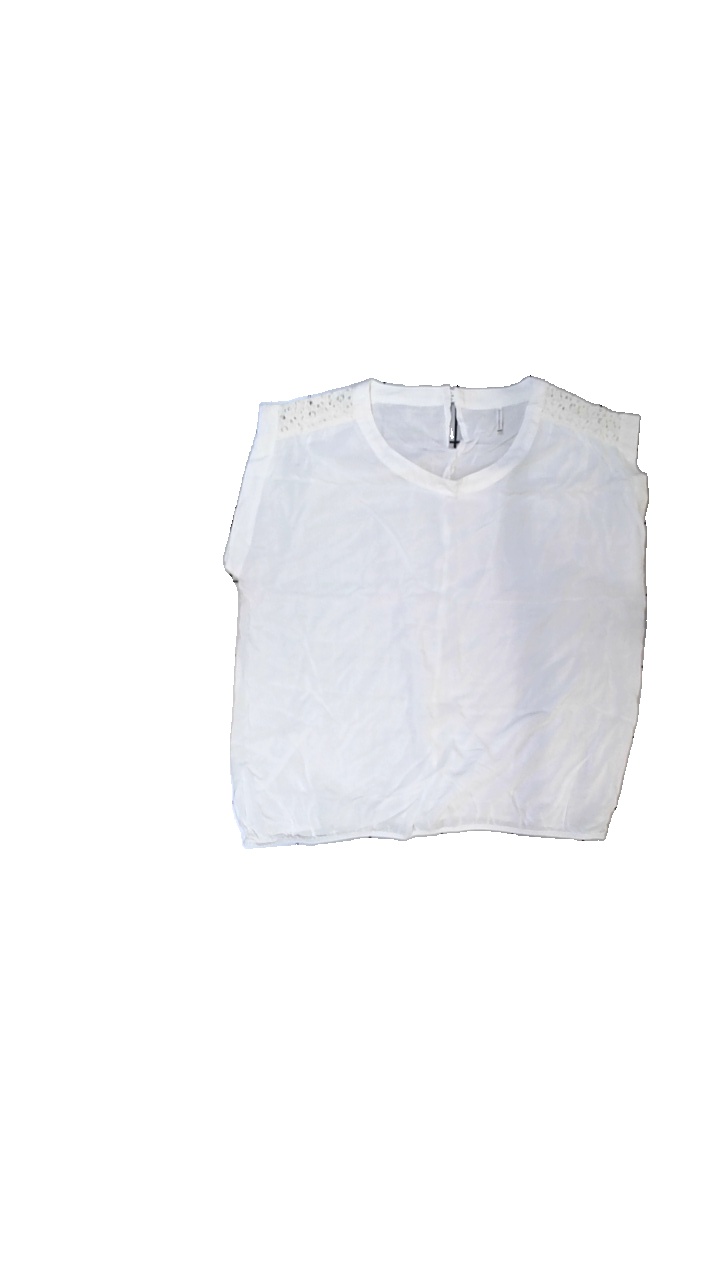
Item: Top (Ladies)
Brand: Soya/soyaconcept
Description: White summer top
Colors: White
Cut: Regular, C-collar
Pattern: Lace
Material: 100% viscose
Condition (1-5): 3
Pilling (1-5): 5
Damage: Orange stain
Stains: Minor
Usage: Recycle
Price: <50